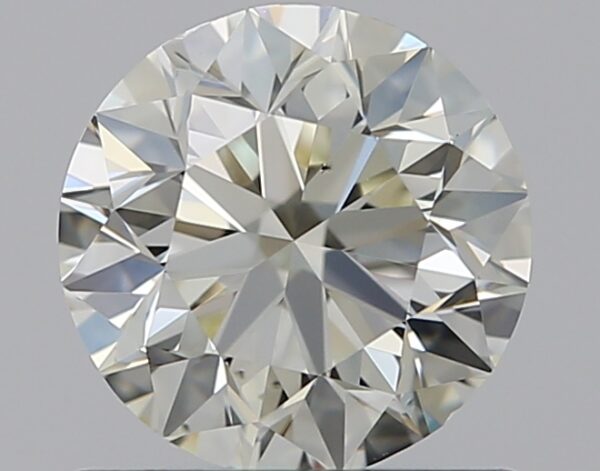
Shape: round
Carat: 0.8
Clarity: VS2
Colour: L
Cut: VG
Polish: EX
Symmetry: EX
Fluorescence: N
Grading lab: GIA
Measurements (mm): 5.79 x 5.82 x 3.73